Spring Bluff, Queensland

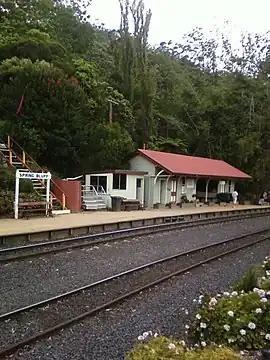
Spring Bluff railway station

Spring Bluff is a rural locality in the Toowoomba Region, Queensland, Australia. In the , Spring Bluff had "no people or a very low population".